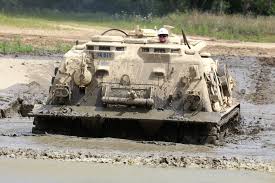
Label: MT_LB